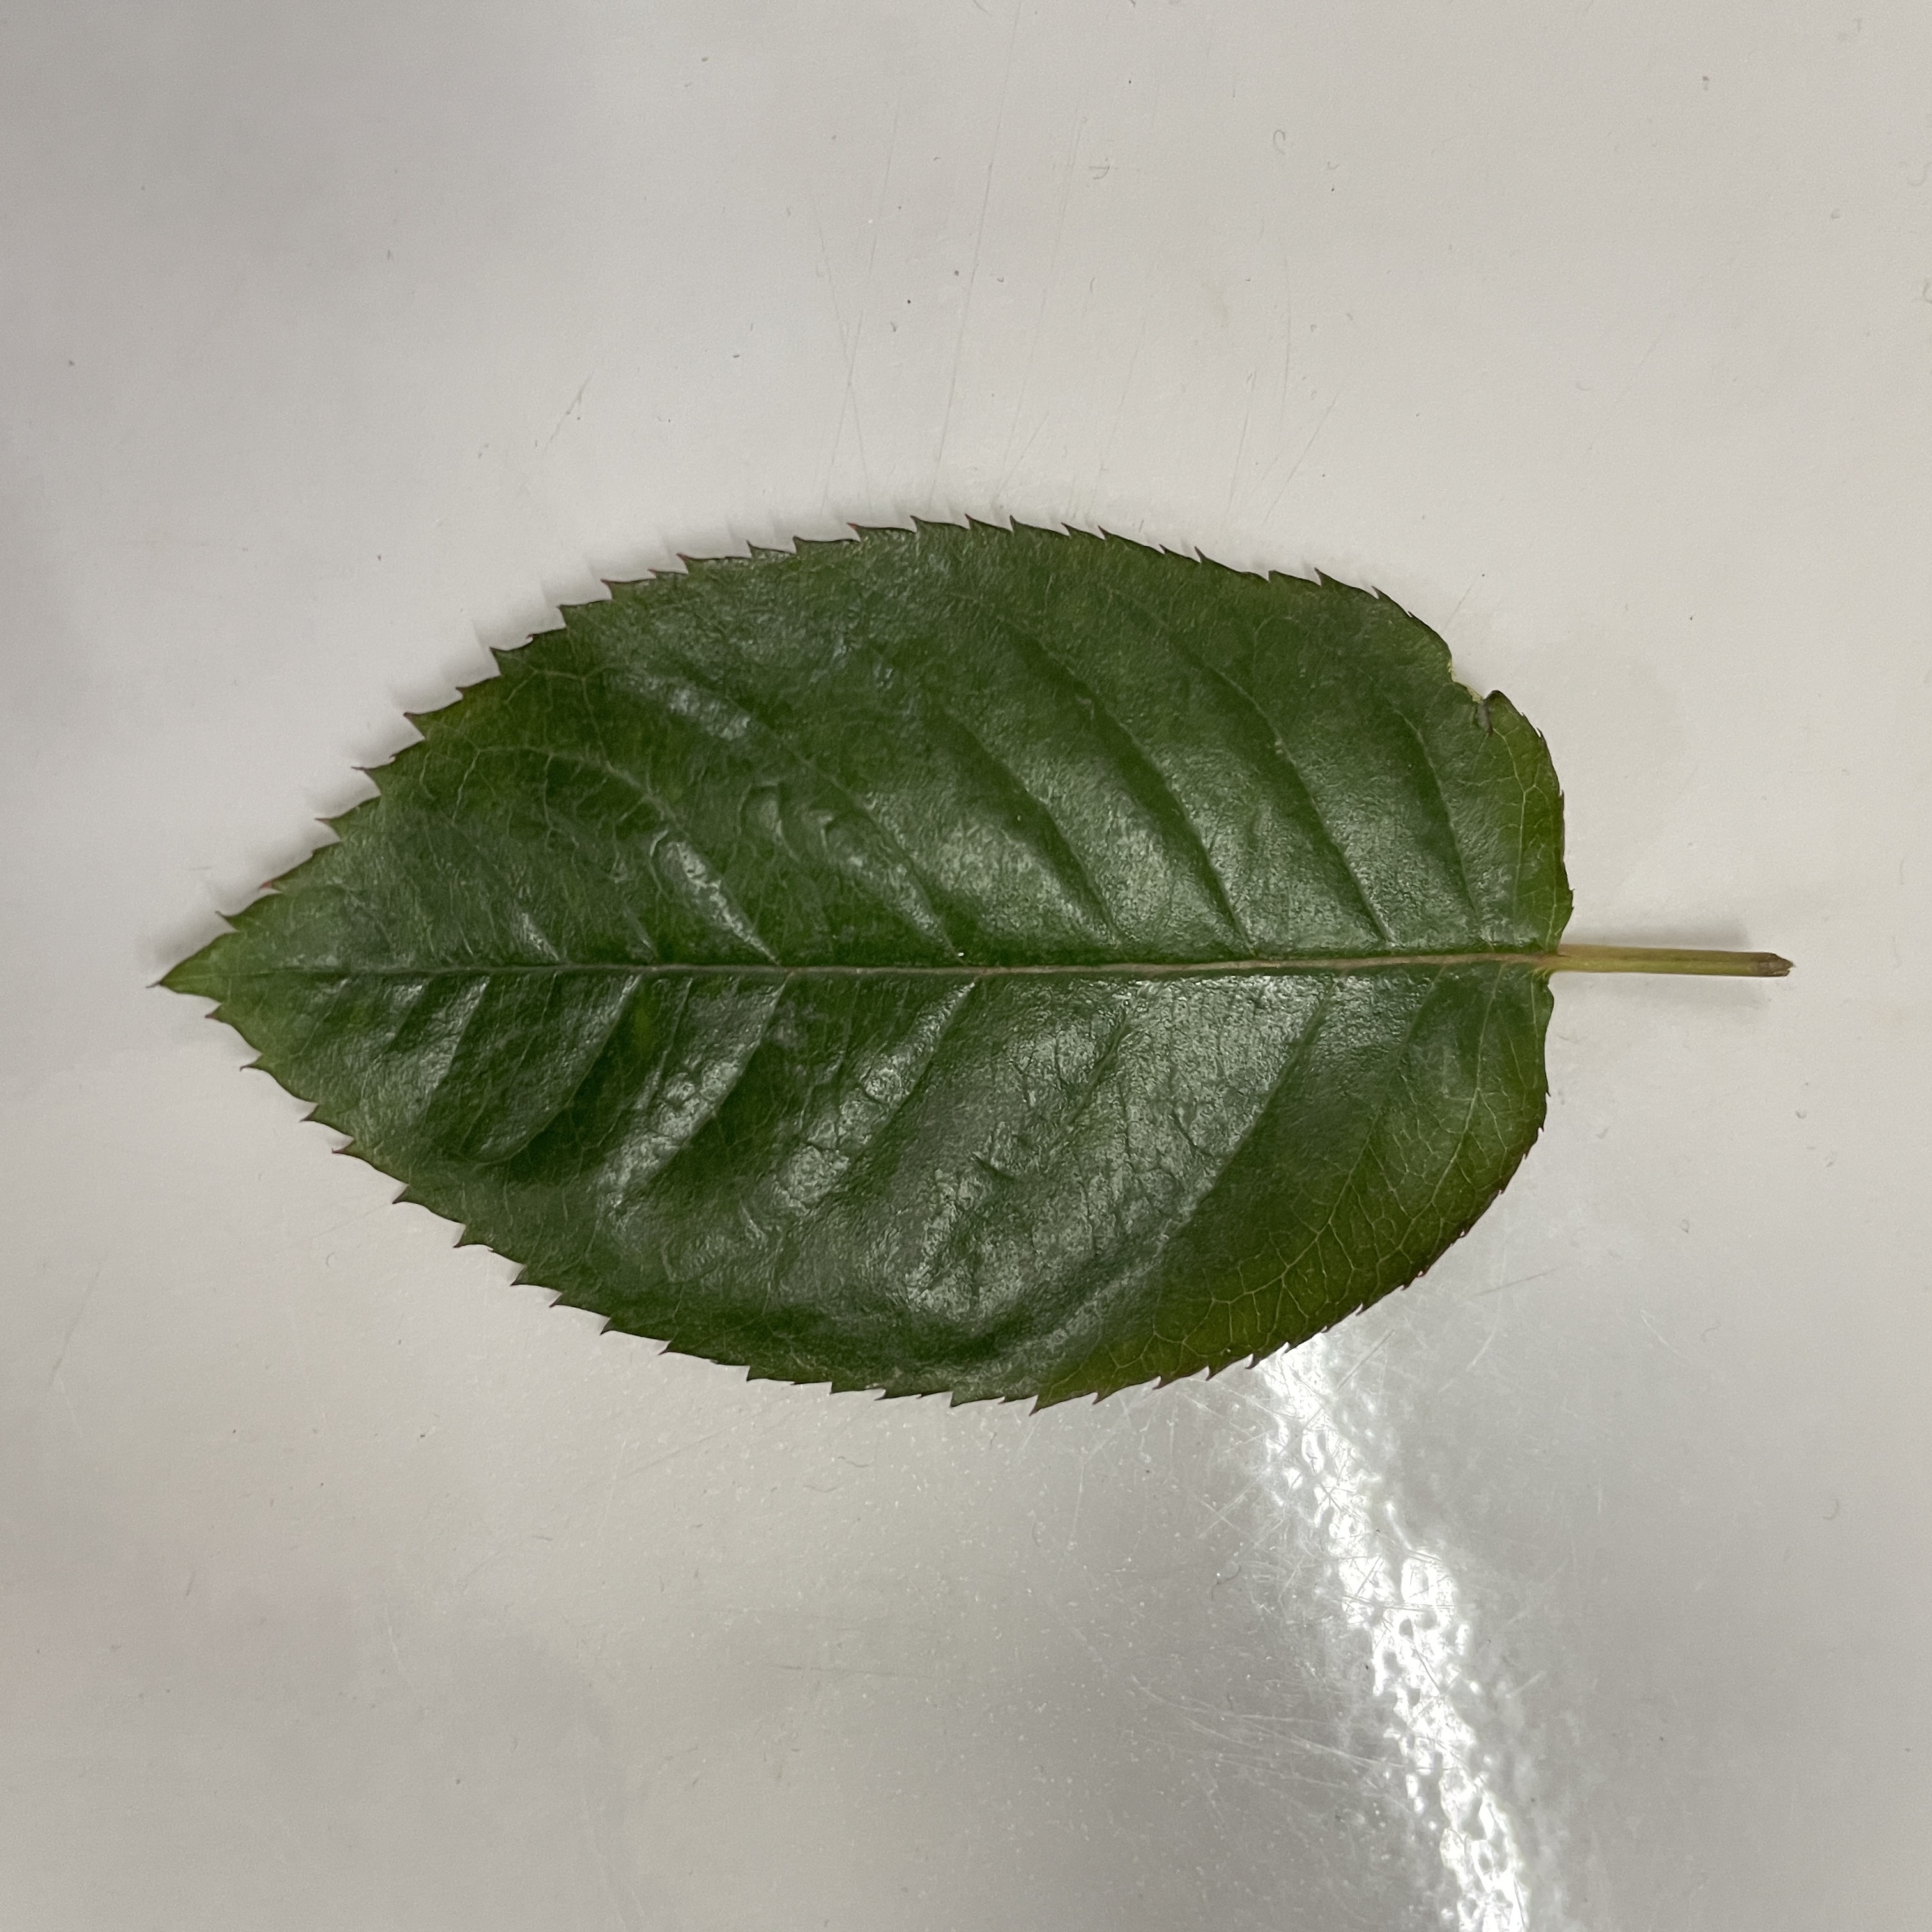
Label: Healthy Leaf